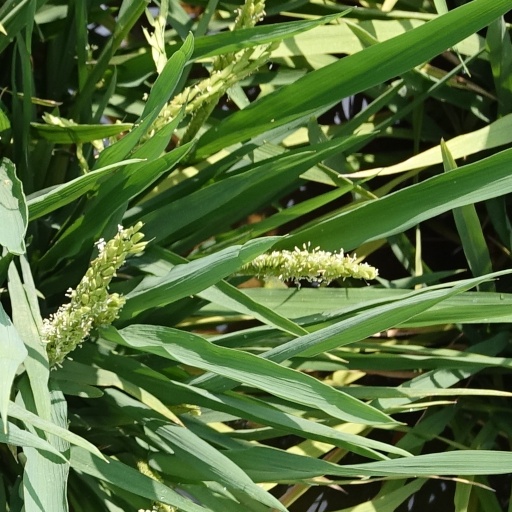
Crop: rice